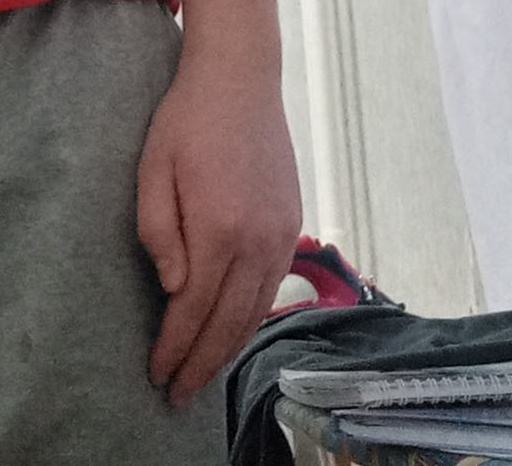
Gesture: no_gesture